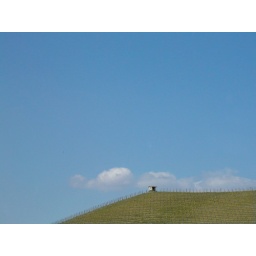
A little house in the sky